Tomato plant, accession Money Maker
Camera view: tilt-top (135 deg); turntable rotation: 300 degrees
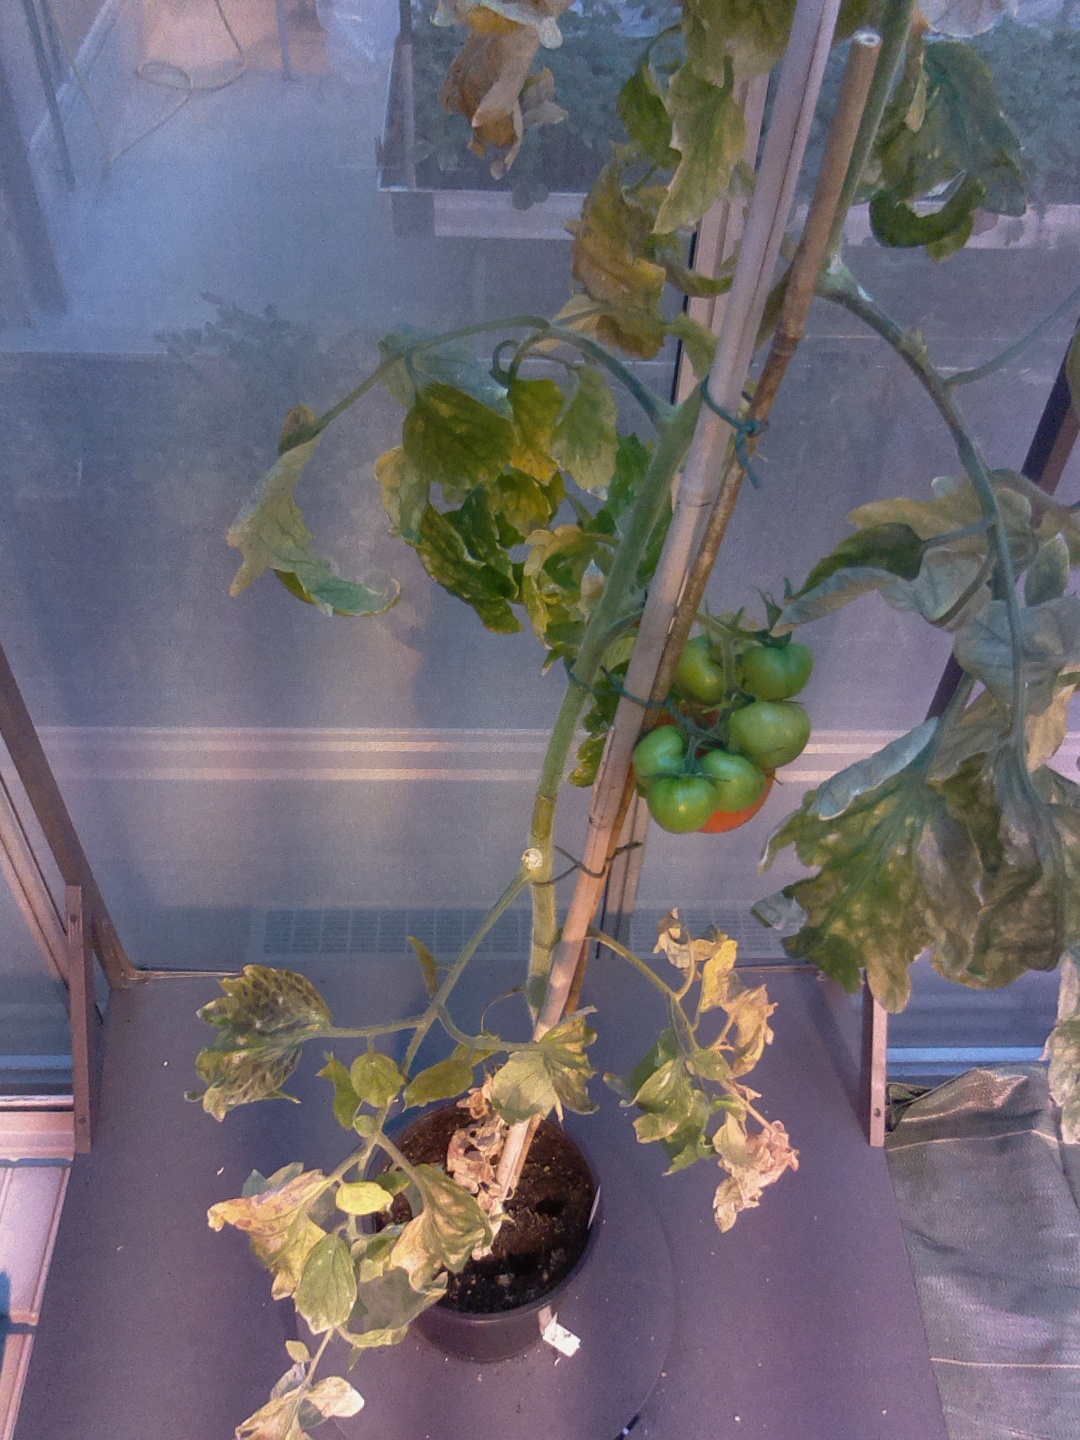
BBCH growth stage 81: 10%-20% of fruits show typical fully ripe color